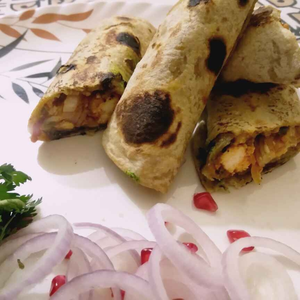
Dish: kathiroll